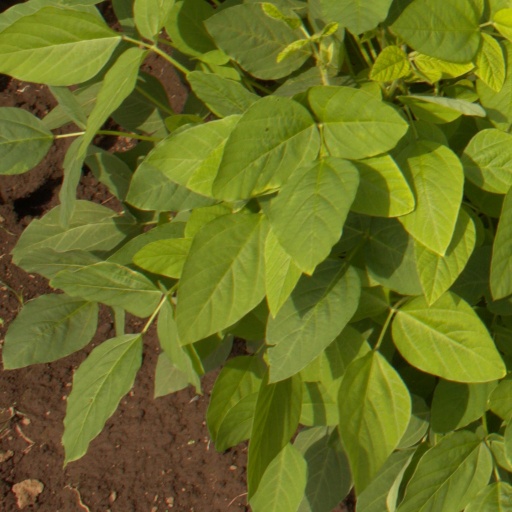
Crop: soybean